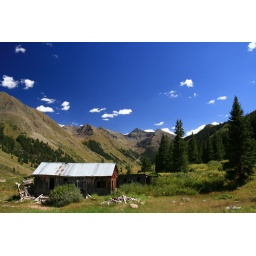
One of many buildings still standing in Animas Forks ghost town...